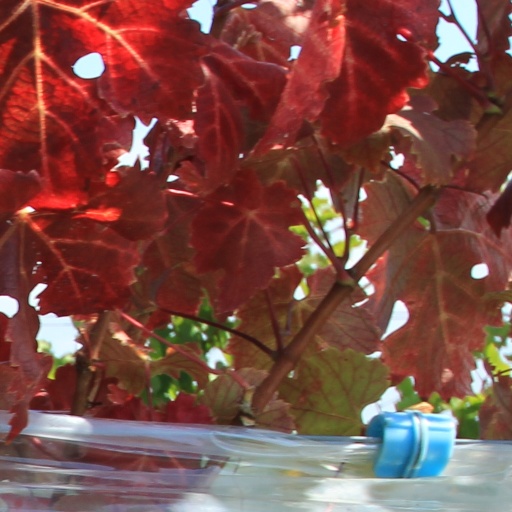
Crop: grape